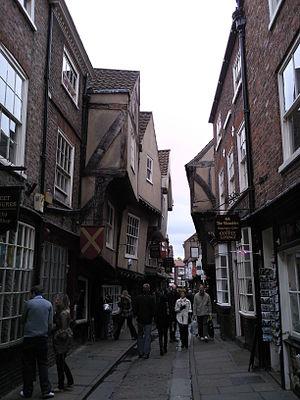
The Shambles est une rue médiévale d'York en Angleterre.